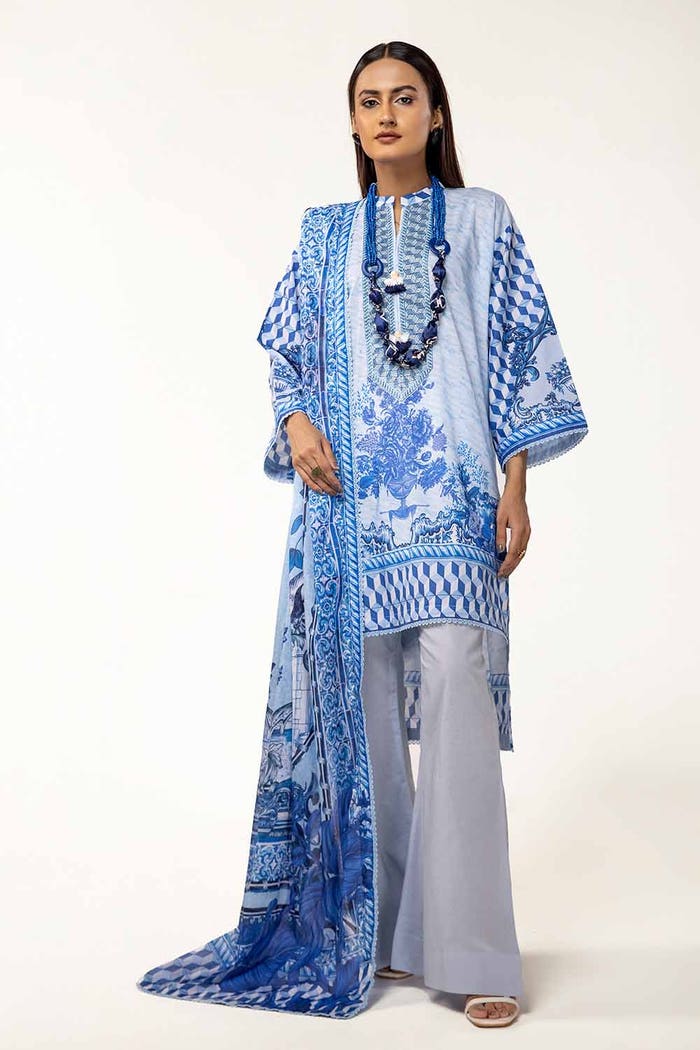
blue multi embroidered salwar suit